Sinaia Monastery

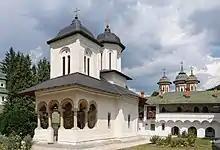
"Biserica Veche" (The Old Church) at the Sinaia Monastery

The Sinaia Monastery, located in Sinaia, in Prahova County, Romania, was founded by Prince Mihail Cantacuzino in 1695 and named after the great Saint Catherine's Monastery on Mount Sinai in Egypt. As of 2005, it is inhabited by 13 Christian Orthodox monks led by hegumen Macarie Boguș. It is part of the Archdiocese of Bucharest.